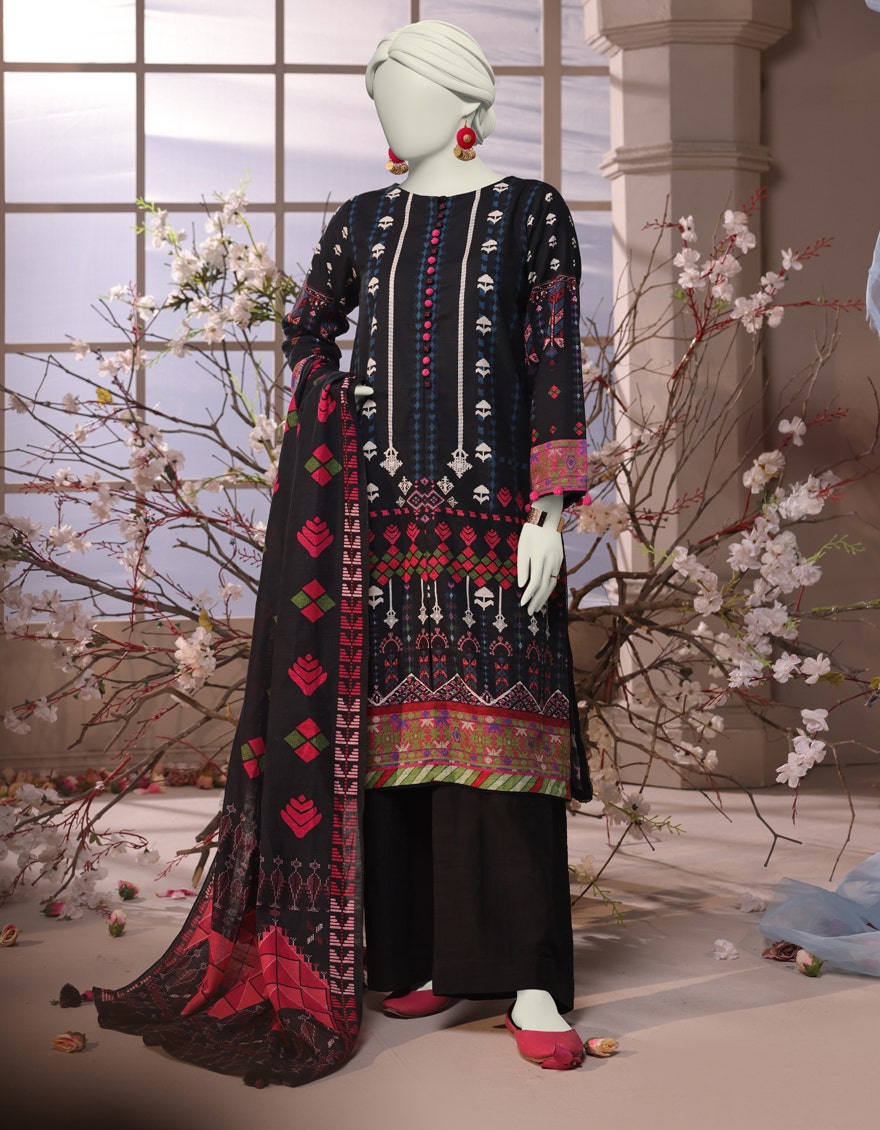
black multi embroidered salwar suit